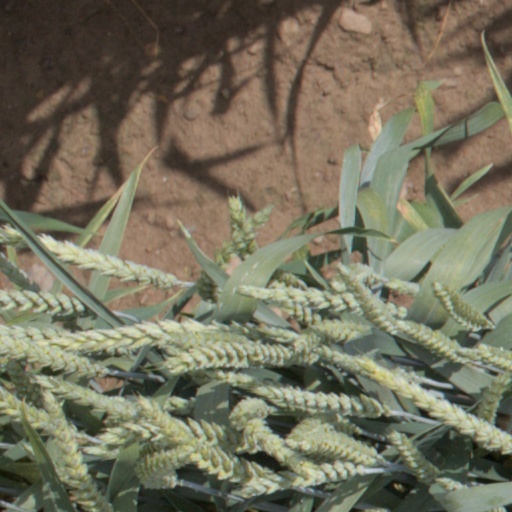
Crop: wheat